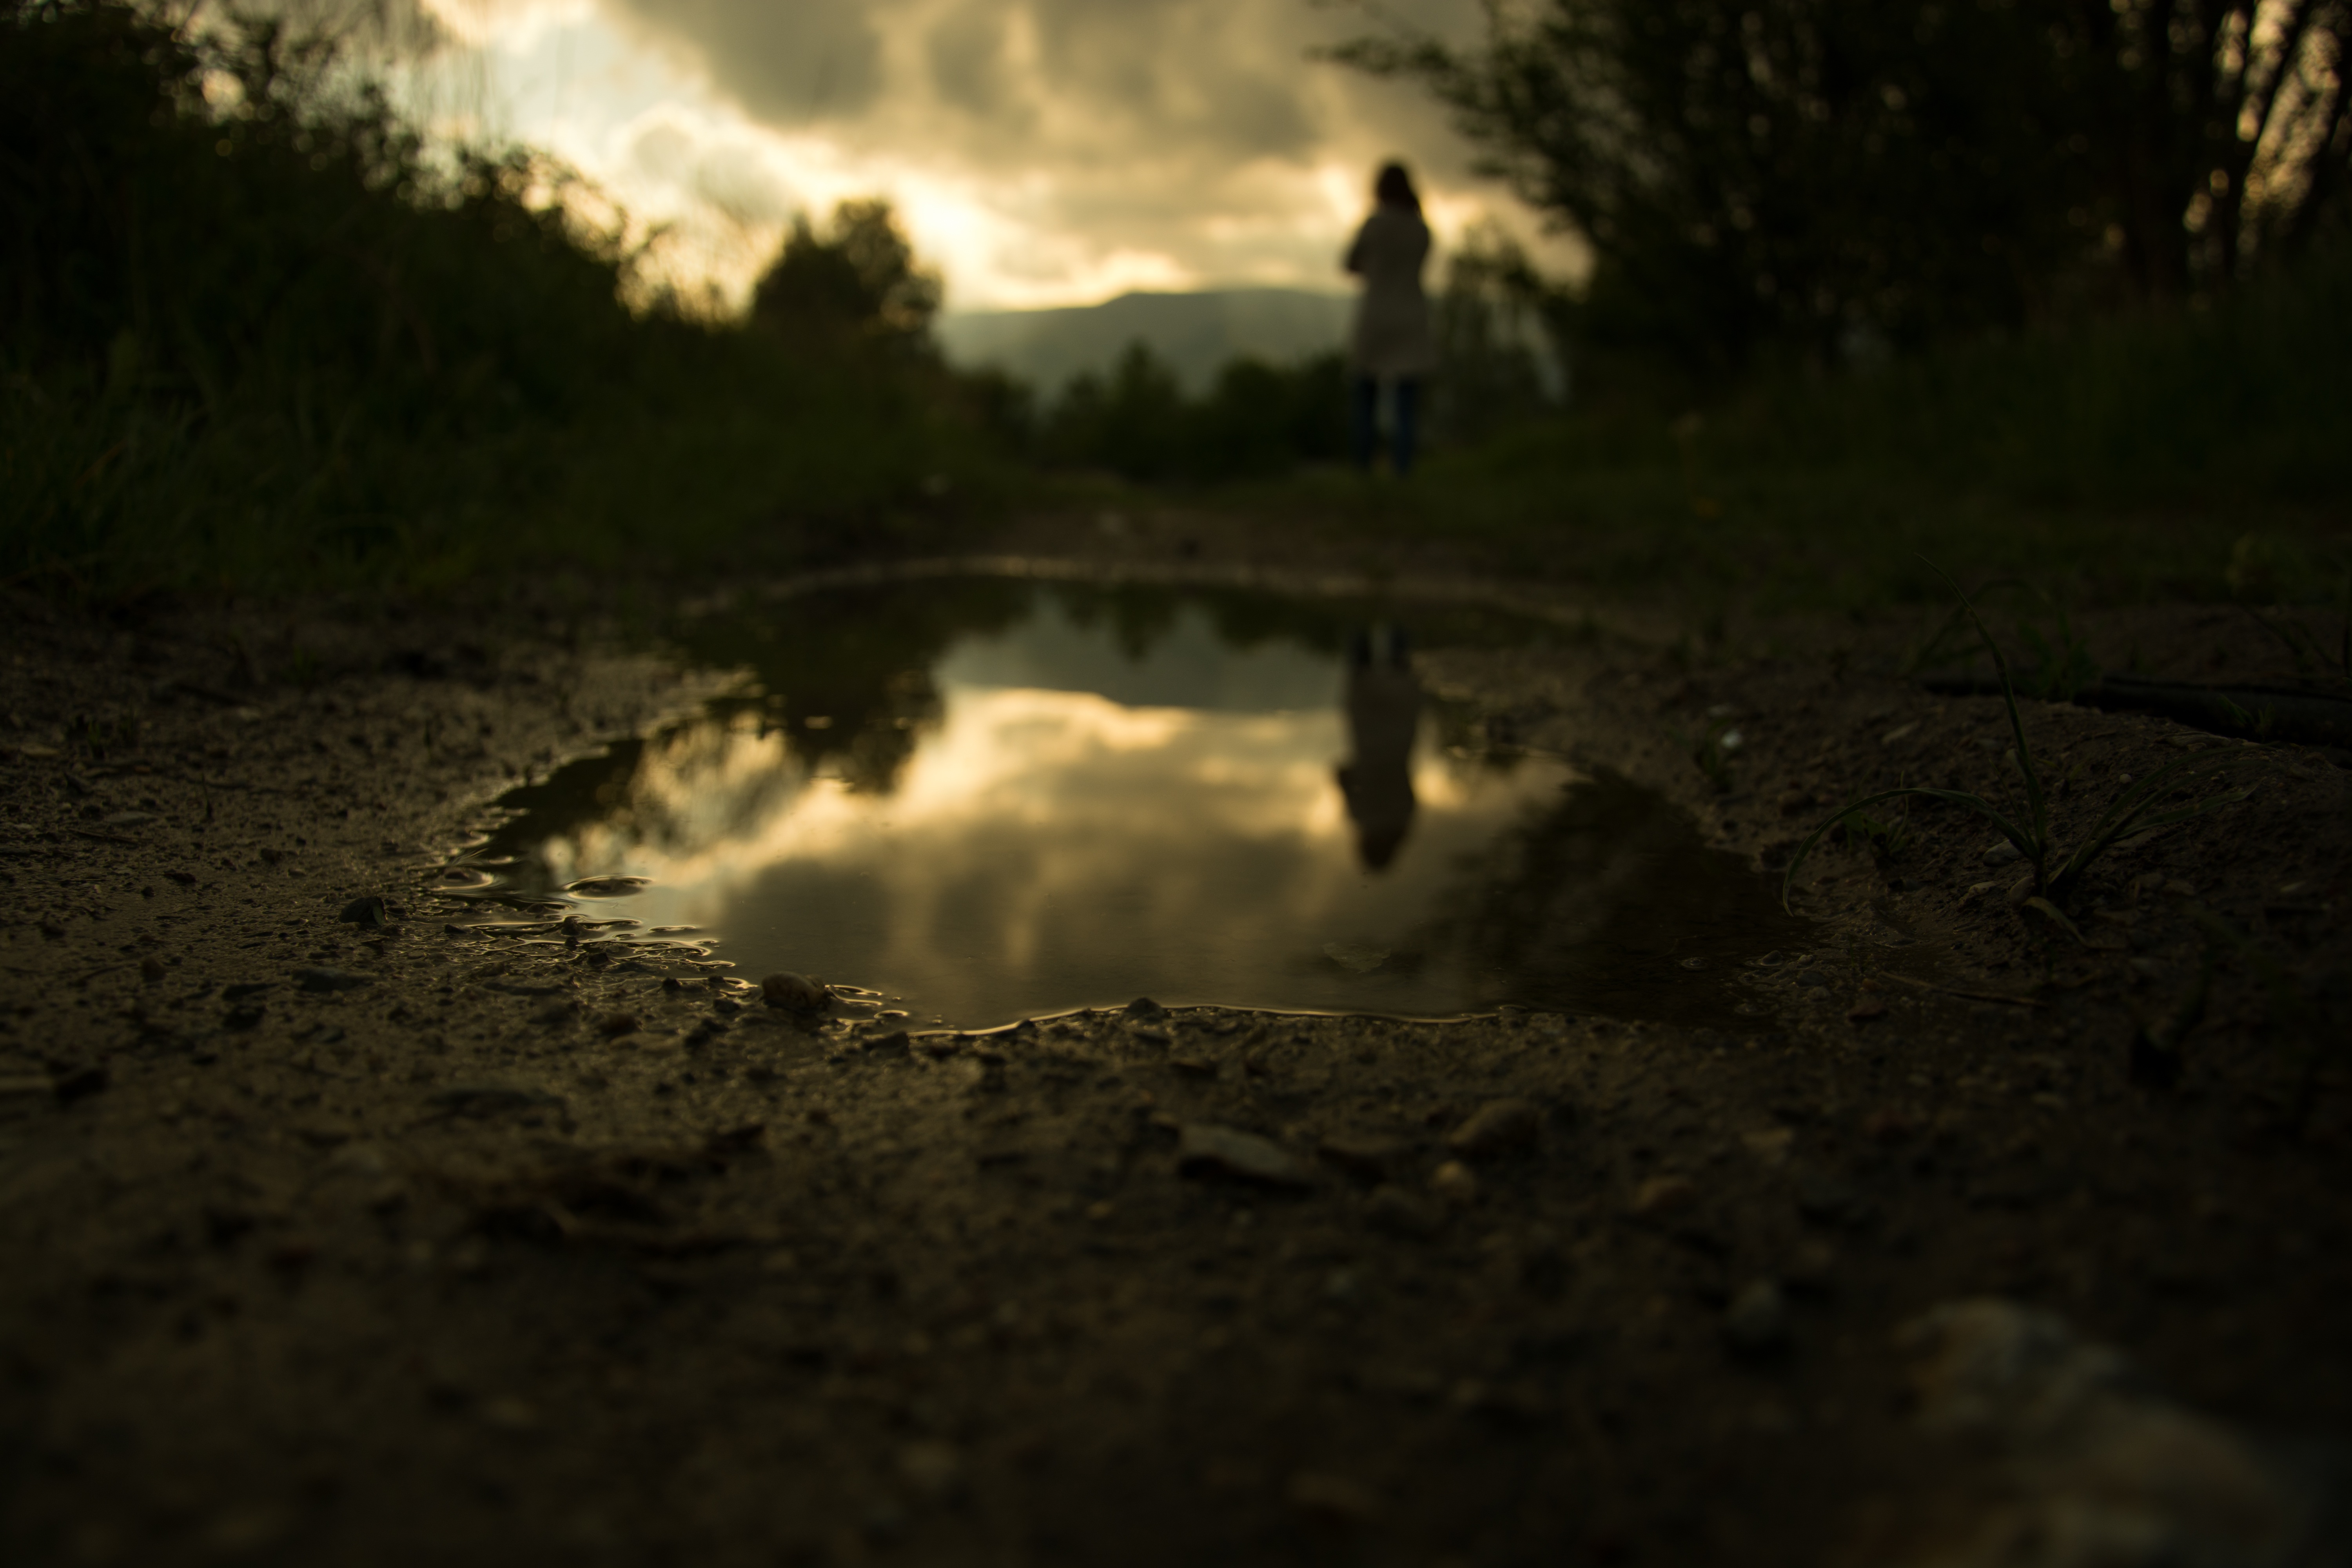
nature, light, night, sunlight, morning, reflection, darkness